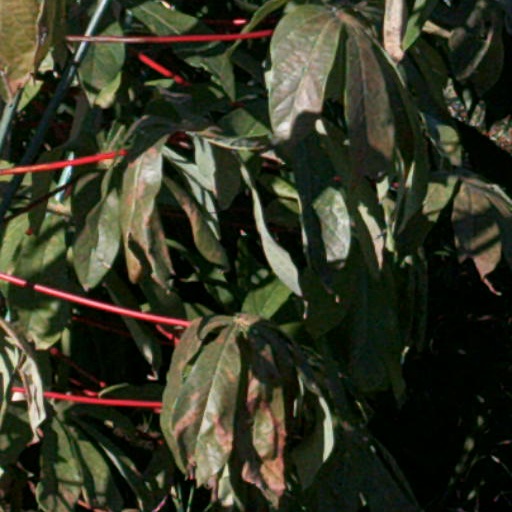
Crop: cassava